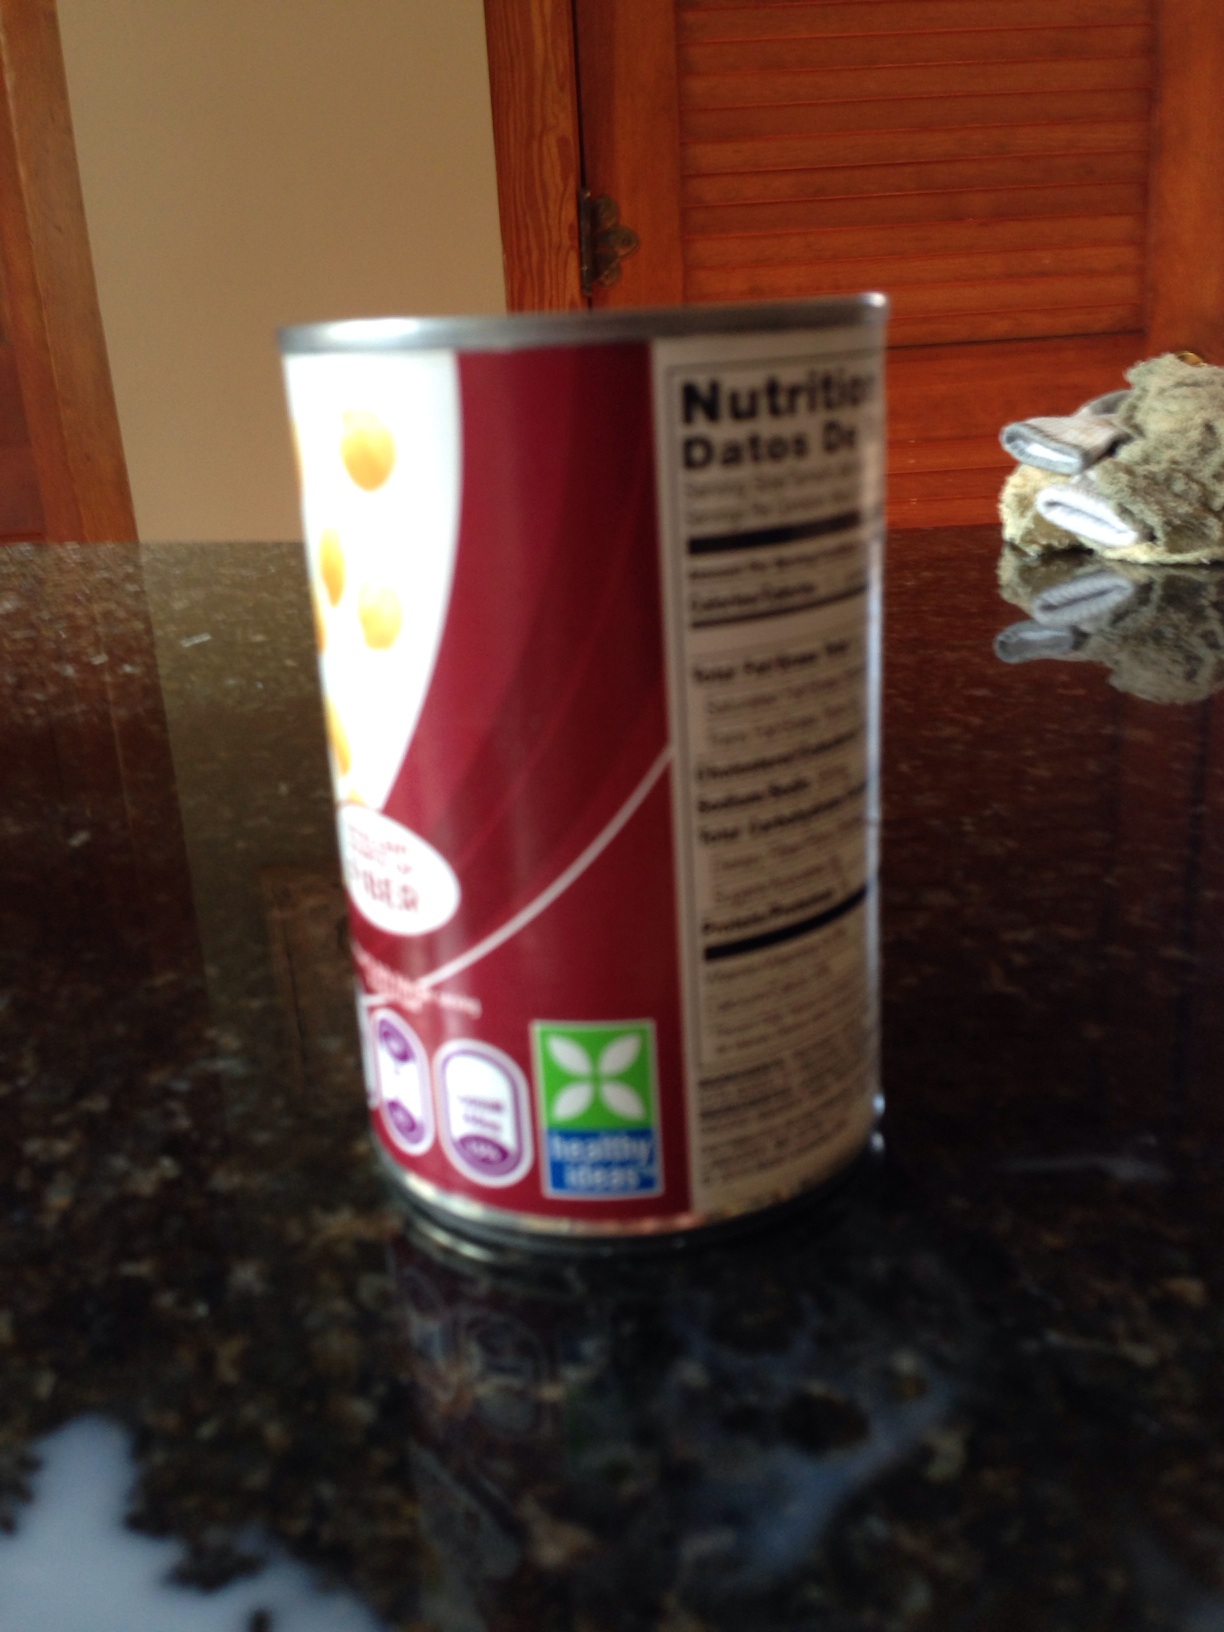Question: Can you tell me what is in this can?
Answer: unanswerable